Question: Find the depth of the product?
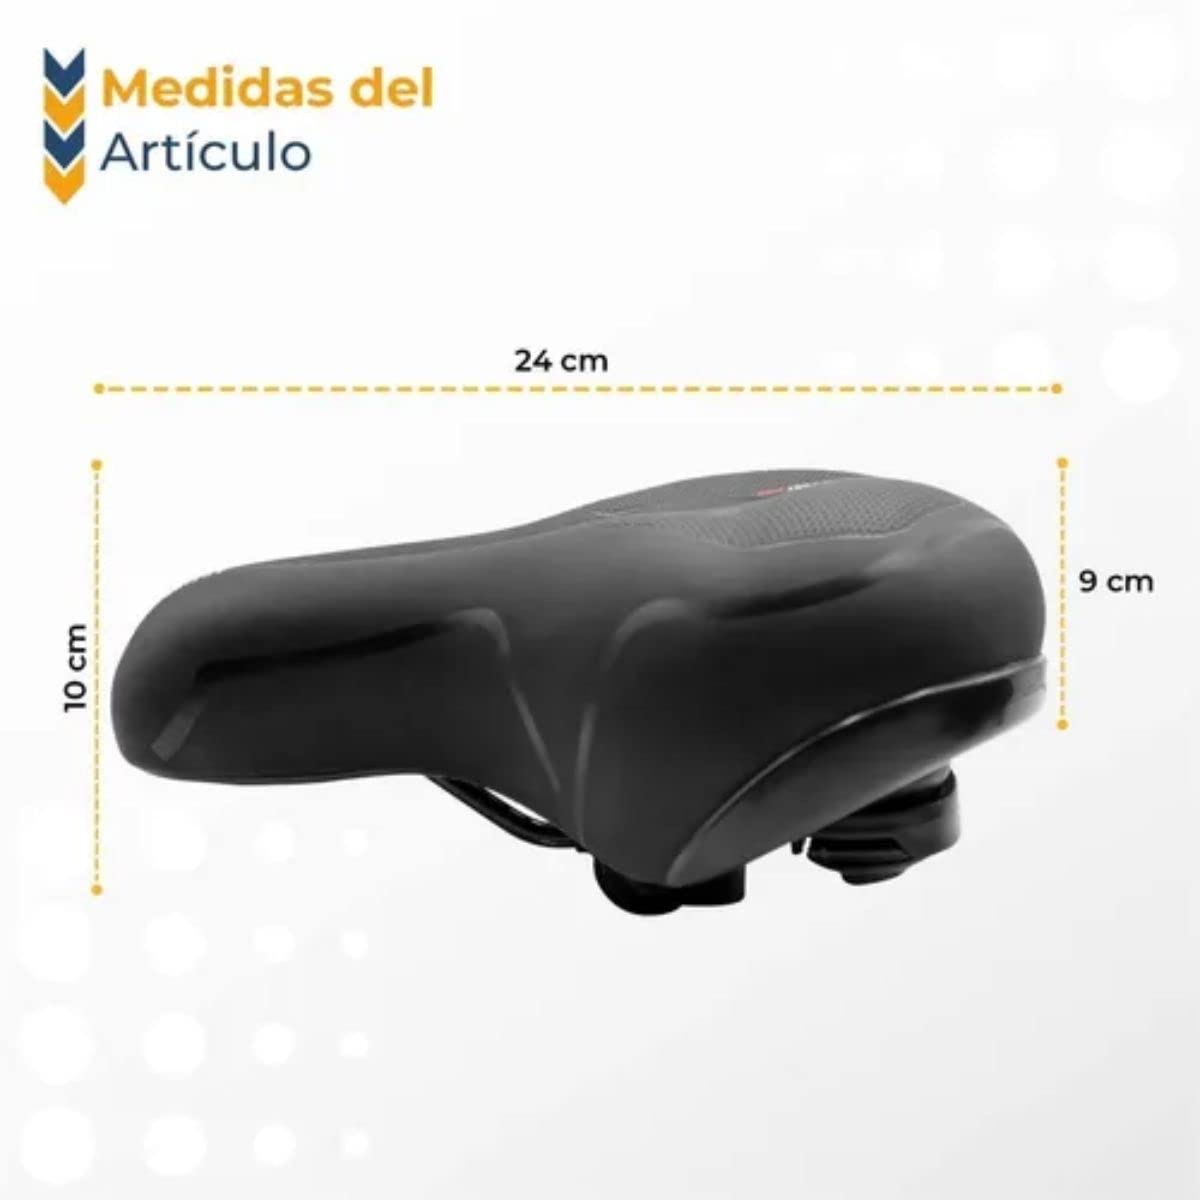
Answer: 24.0 centimetre